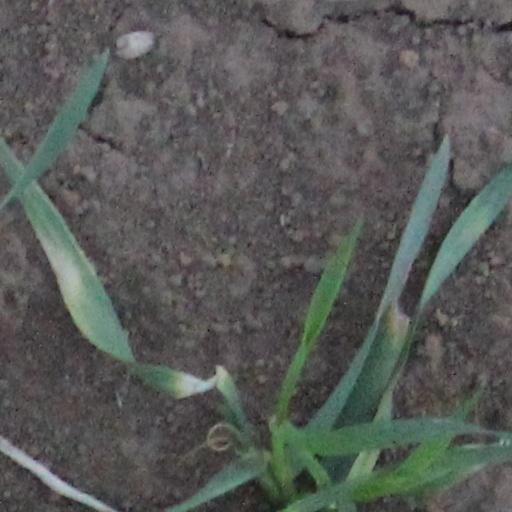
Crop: wheat